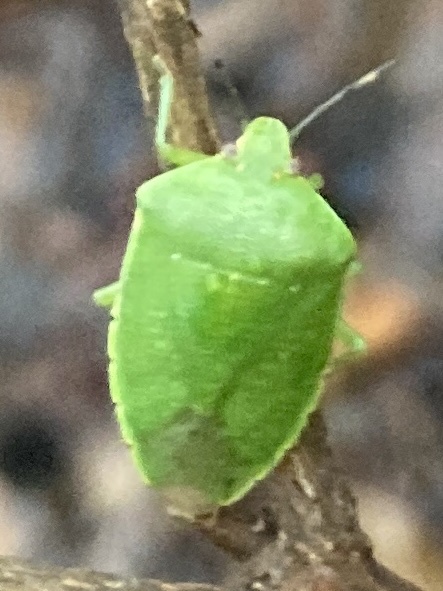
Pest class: stink_bug